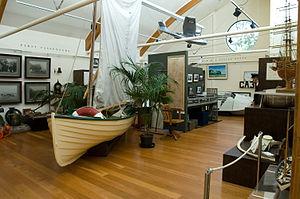
L'île Lord Howe, en anglais Lord Howe Island, est une île d'Australie d’origine volcanique en forme de croissant. Elle est rattachée administrativement à la Nouvelle-Galles du Sud. Elle doit son nom à Lord Howe, Admiral of the Fleet de la Royal Navy à la fin du XVIIIᵉ siècle